Diving suit

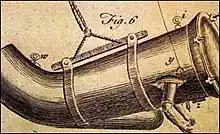
John Lethbridge's diving dress, the first enclosed diving suit, built in the 1710s.

Charles C.-J. Le Roux created a waterproof and windproof fabric which could be made into early diving suits. The first diving suit designs appeared in the early 18th century. Two English inventors developed the first pressure-resisting diving suits in the 1710s. John Lethbridge built a completely enclosed suit to aid in salvage work. It consisted of a pressure-proof air-filled barrel with a glass viewing hole and two watertight enclosed sleeves. This suit gave the diver enough maneuverability to accomplish useful underwater salvage work.